Waldemar Schauman

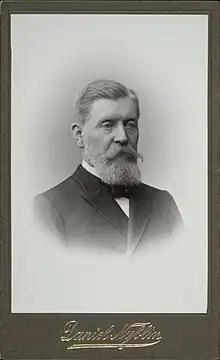
Waldemar Schauman in 1900

Fredrik Waldemar Schauman (10 August 1844, Helsinki – 16 September 1911, Helsinki) was a Finnish politician and lieutenant general. He was a member of the Senate of Finland, the father of Eugen Schauman, and a member of the Schauman noble family. Schauman was also the cousin's son of Frans Ludvig, Berndt Otto, and August Schauman.